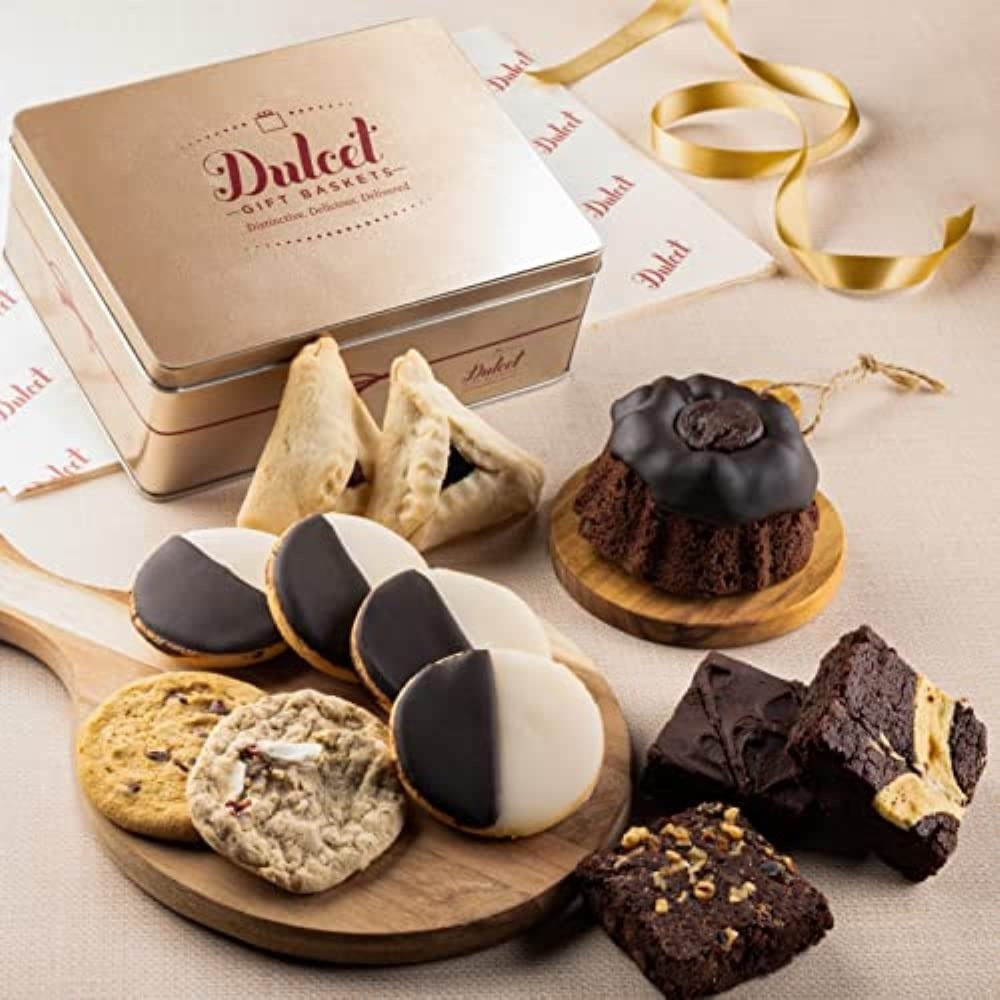
Item Name: Thank You Gift Baskets, Sympathy Gift Baskets for Women and Men Him, Her, Friends, Family and Corporate Giftings Food Gifts By Dulcet Gift Baskets
Bullet Point 1: THANK YOU GIFT BASKETS - HEAVENLY CLASSIC GIFT BASKET: Gift includes 6 Cookies – flavors include: Black and White, Chocolate Chip, and Cranberry White Chip, 2 Hamentashen Cookies – flavors include: Raspberry and/or Prune 1 Chocolate Mini Bundt, 3 Assorted Brownies - flavors include: Chocolate Cheese, Chocolate Chip Blondie, Chocolate Fudge, and/or Walnut.
Bullet Point 2: SURPRISE & DELIGHT: The ideal gift for all occasions! A Dulcet gift basket is the perfect gift idea that will enlighten all. Whether it’s a gift for mom, a family gift, or a surprise best friends gift, this package is a heavenly indulgence that will delight them all! Show appreciation and surprise your loved ones on their next upcoming birthday, anniversary, or housewarming event. Delivered fresh to their doorstep.
Bullet Point 3: BEAUTIFUL PRESENTATION: Our baskets exude warmth and class. Each gift box is curated with ultimate care and attention to detail. Our elegant baskets beside the signature Dulcet gift paper make for a beautiful presentation.
Bullet Point 4: FRESHNESS: Our goal is to bring you the very best in quality and design. Each Dulcet pastry is individually wrapped to ensure the utmost freshness. All of our amazing pastries are Kosher- OU D Certified. We have the right to change Products and Flavors upon availability for equal valued products.
Bullet Point 5: SATISFACTION: We love our present basket so much, and we're sure you will feel the same. What are you waiting for? Buy us with confidence!
Product Description: Our Classic Brownie and Cookies are packaged individually and come in a beautiful, deluxe tin box that keeps them fresh for longer. Its charming, rustic design completes this wonderful gift. The tin box is reusable, so you can use it to store your own yummy goodies!
Value: 1.0
Unit: Count

Price: 59.99